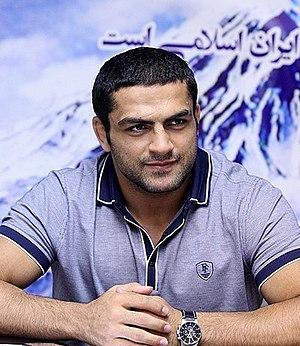
Sadegh Saeed Goudarzi, né le 22 septembre 1987 à Malayer, est un lutteur libre iranien.